Dzumsa

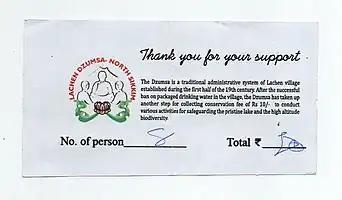
Lachen entry point ticket

Dzumsa (pronounced as "zom-sa") is a traditional administrative institution of the villages of Lachen and Lachung in North Sikkim, India. It is a self-government system where a headman, known as the 'Pipon', is elected to chair the community where all the disputes are settled in a democratic manner. This system of self-governance was established during the first half of the 19th century in order to provide structure and cohesion for societies and their activities. The traditional system of Dzumsa is still prevalent in North Sikkim.